John Crawfurd

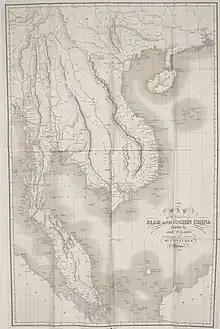
Map from "Embassy to the Courts of Siam and Cochin-China"

In the United Kingdom, Crawfurd spent around 40 years in varied activities. He wrote as an orientalist, geographer and ethnologist. He tried parliamentary politics, without success; he agitated for free trade; and he was a publicist for and against colonisation schemes, in line with his views. He also represented the interests of British traders based in Singapore and Calcutta.